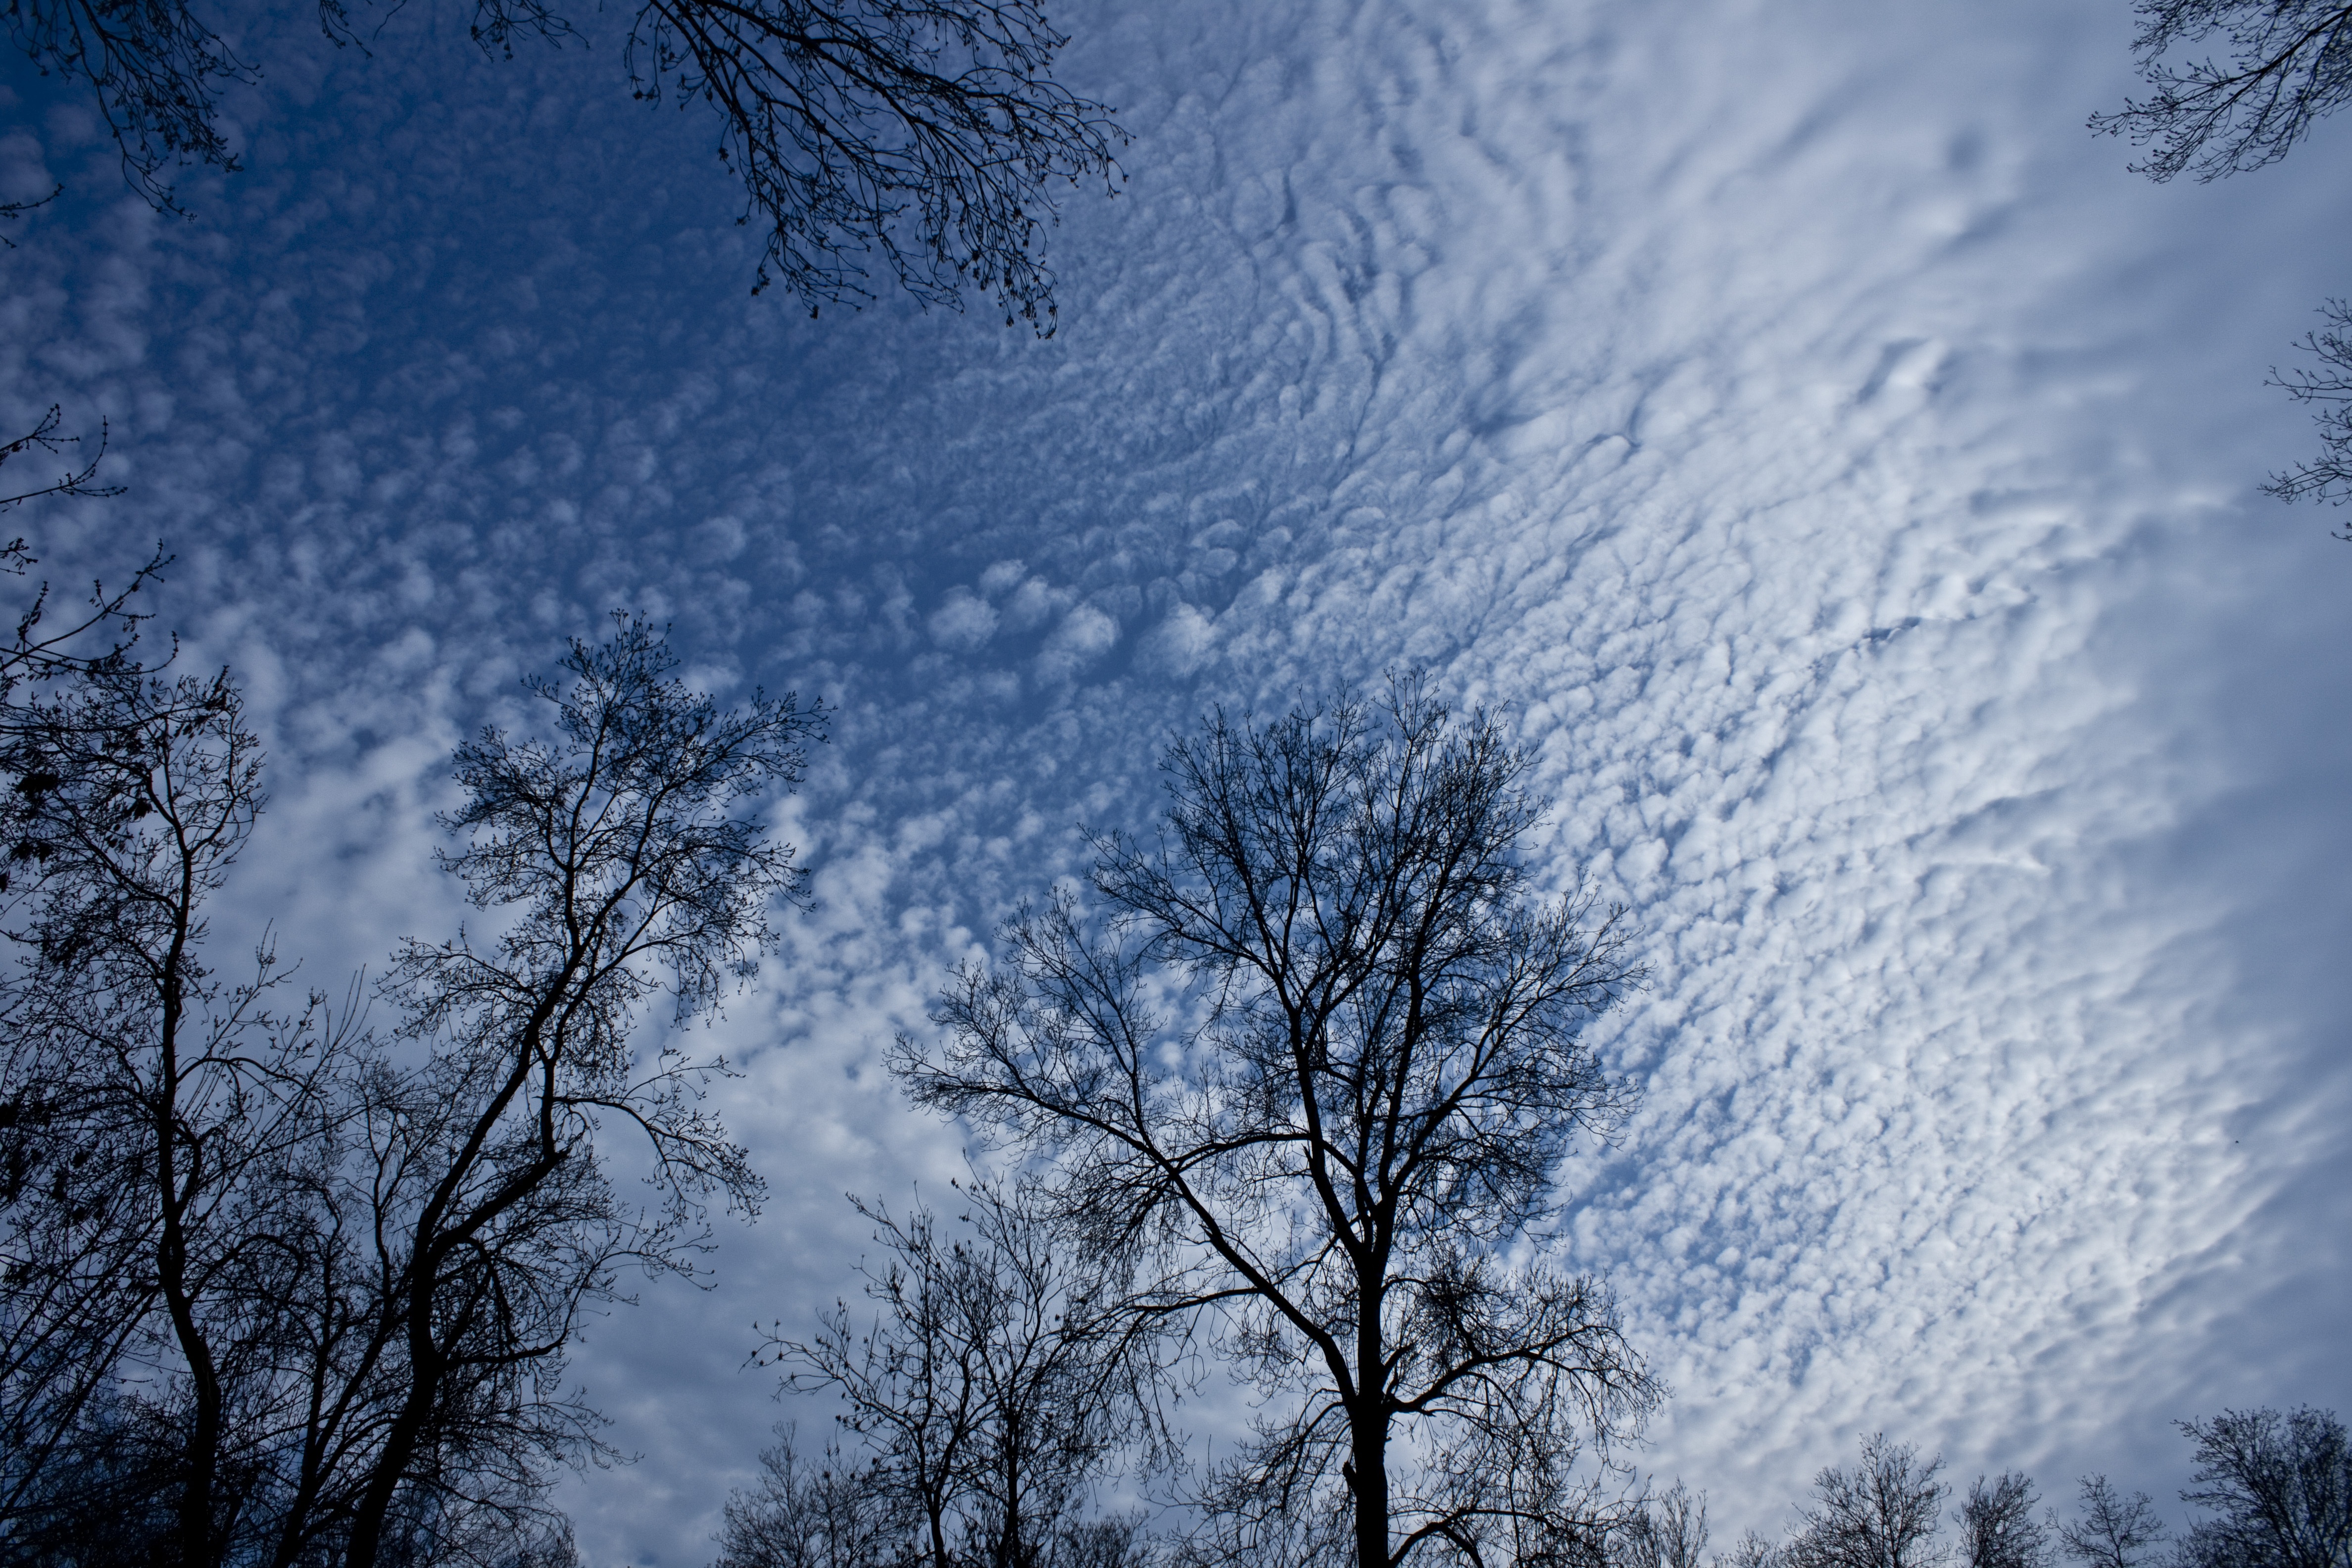
tree, nature, forest, branch, silhouette, snow, winter, cloud, plant, sky, sunlight, morning, frost, atmosphere, green, weather, season, leaves, freezing, atmospheric phenomenon, woody plant